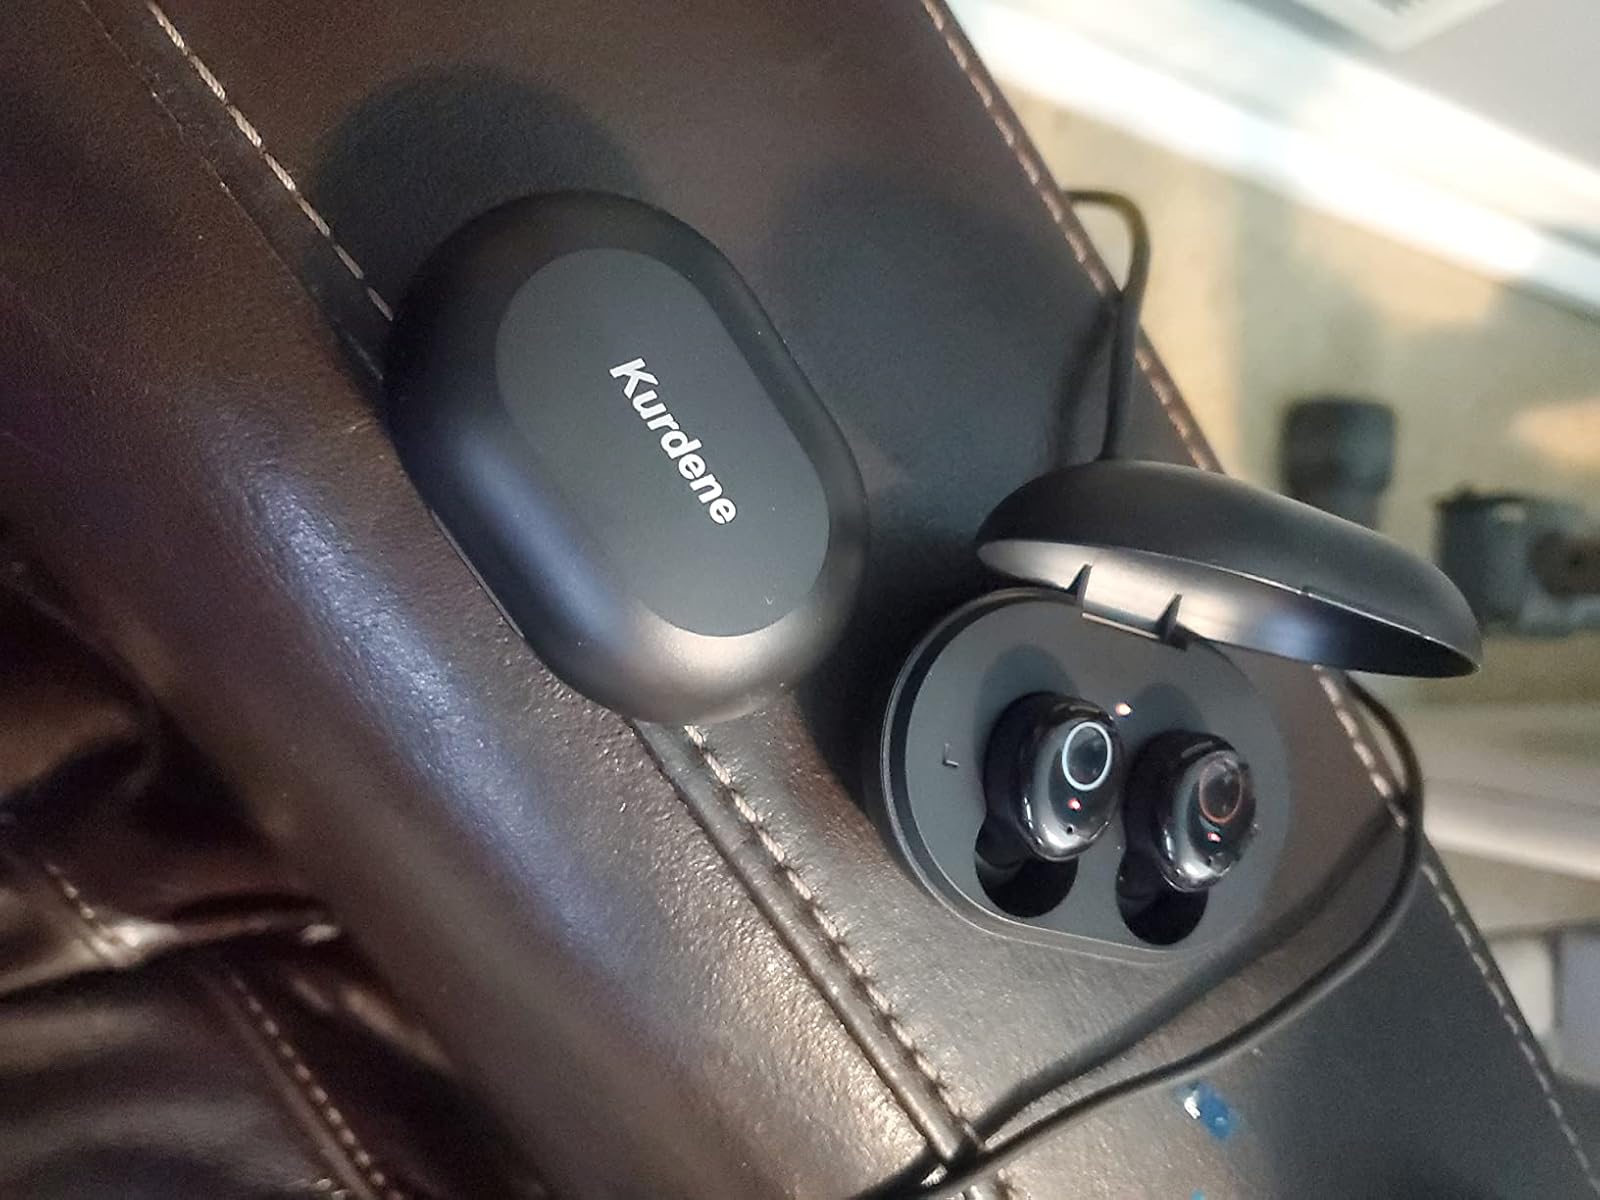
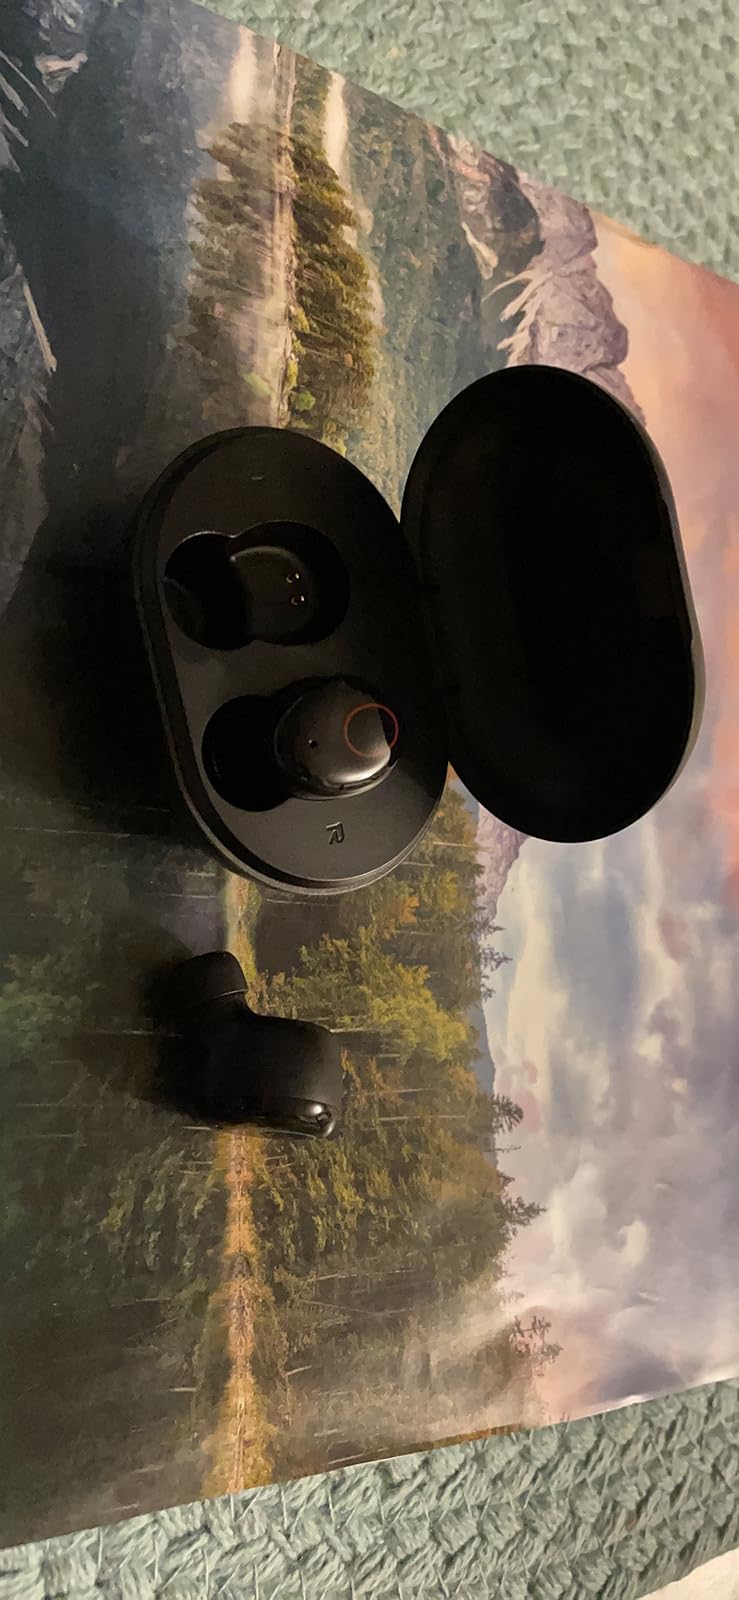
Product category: earbuds
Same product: yes